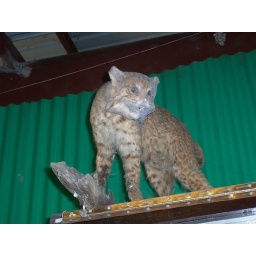
this guy didnt cross the road in time